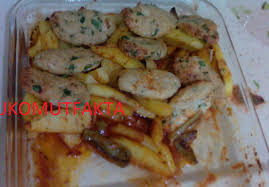
Yemek: izmir_kofte